Calcineurin-like phosphoesterase

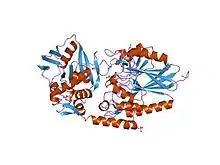
5'-nucleotidase (open form) complex with atp

The calcineurin-like phosphoesterases are a family of enzymes related to calcineurin. It includes a diverse range of phosphoesterases, including protein phosphoserine phosphatases, nucleotidases, sphingomyelin phosphodiesterases and 2'-3' cAMP phosphodiesterases as well as some bacterial nucleases. The most conserved region is a centre on the metal chelating residues.